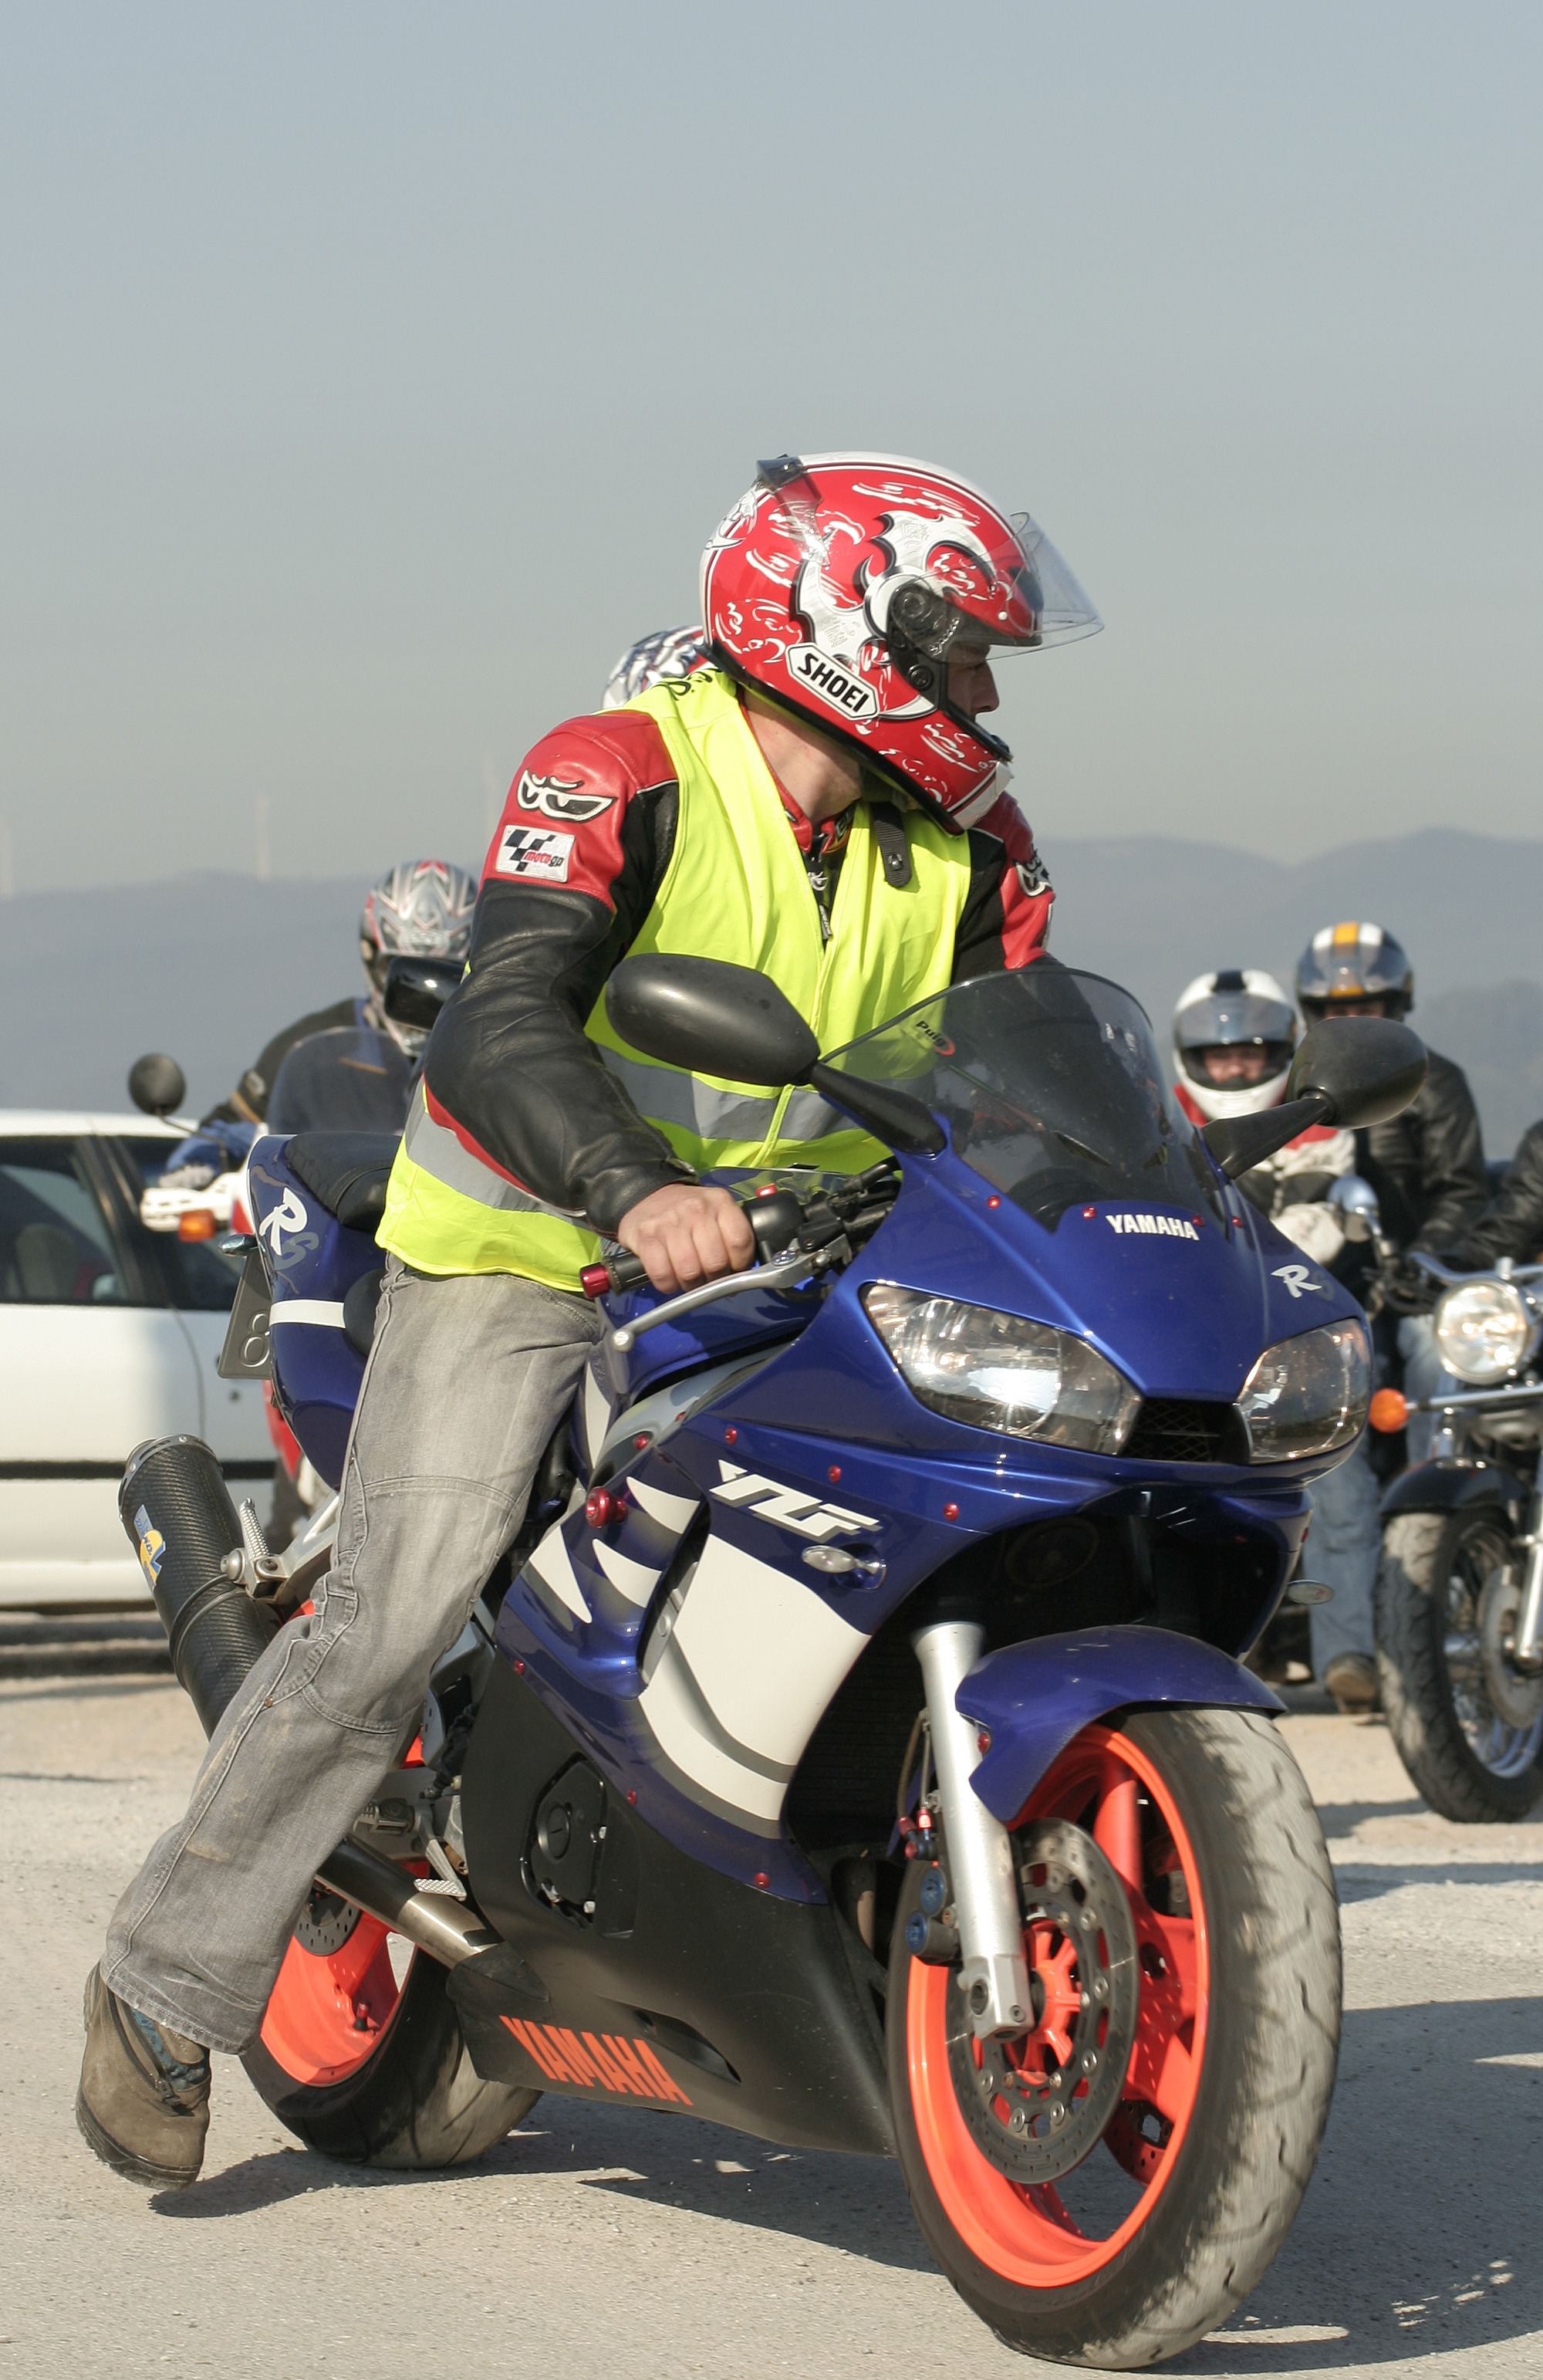
car, vehicle, motorcycle, race, moto, racing, biker, motorcycling, land vehicle, road racing, automobile make, stunt performer, superbike racing